Het Parool

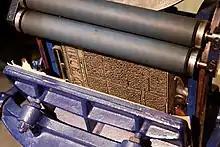
Printing press of "Het Parool"

After the war, "Het Parool" quickly became one of the largest newspapers in the Netherlands, partly because much of the population appreciated it for being the most prolific resistance paper and partly because newspapers that had collaborated with the German occupier were banned from publication.